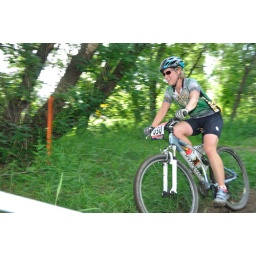
From the Edmonton Canada Cup mountain bike race, July 11th, 2010 in Edmonton, Alberta, Canada.